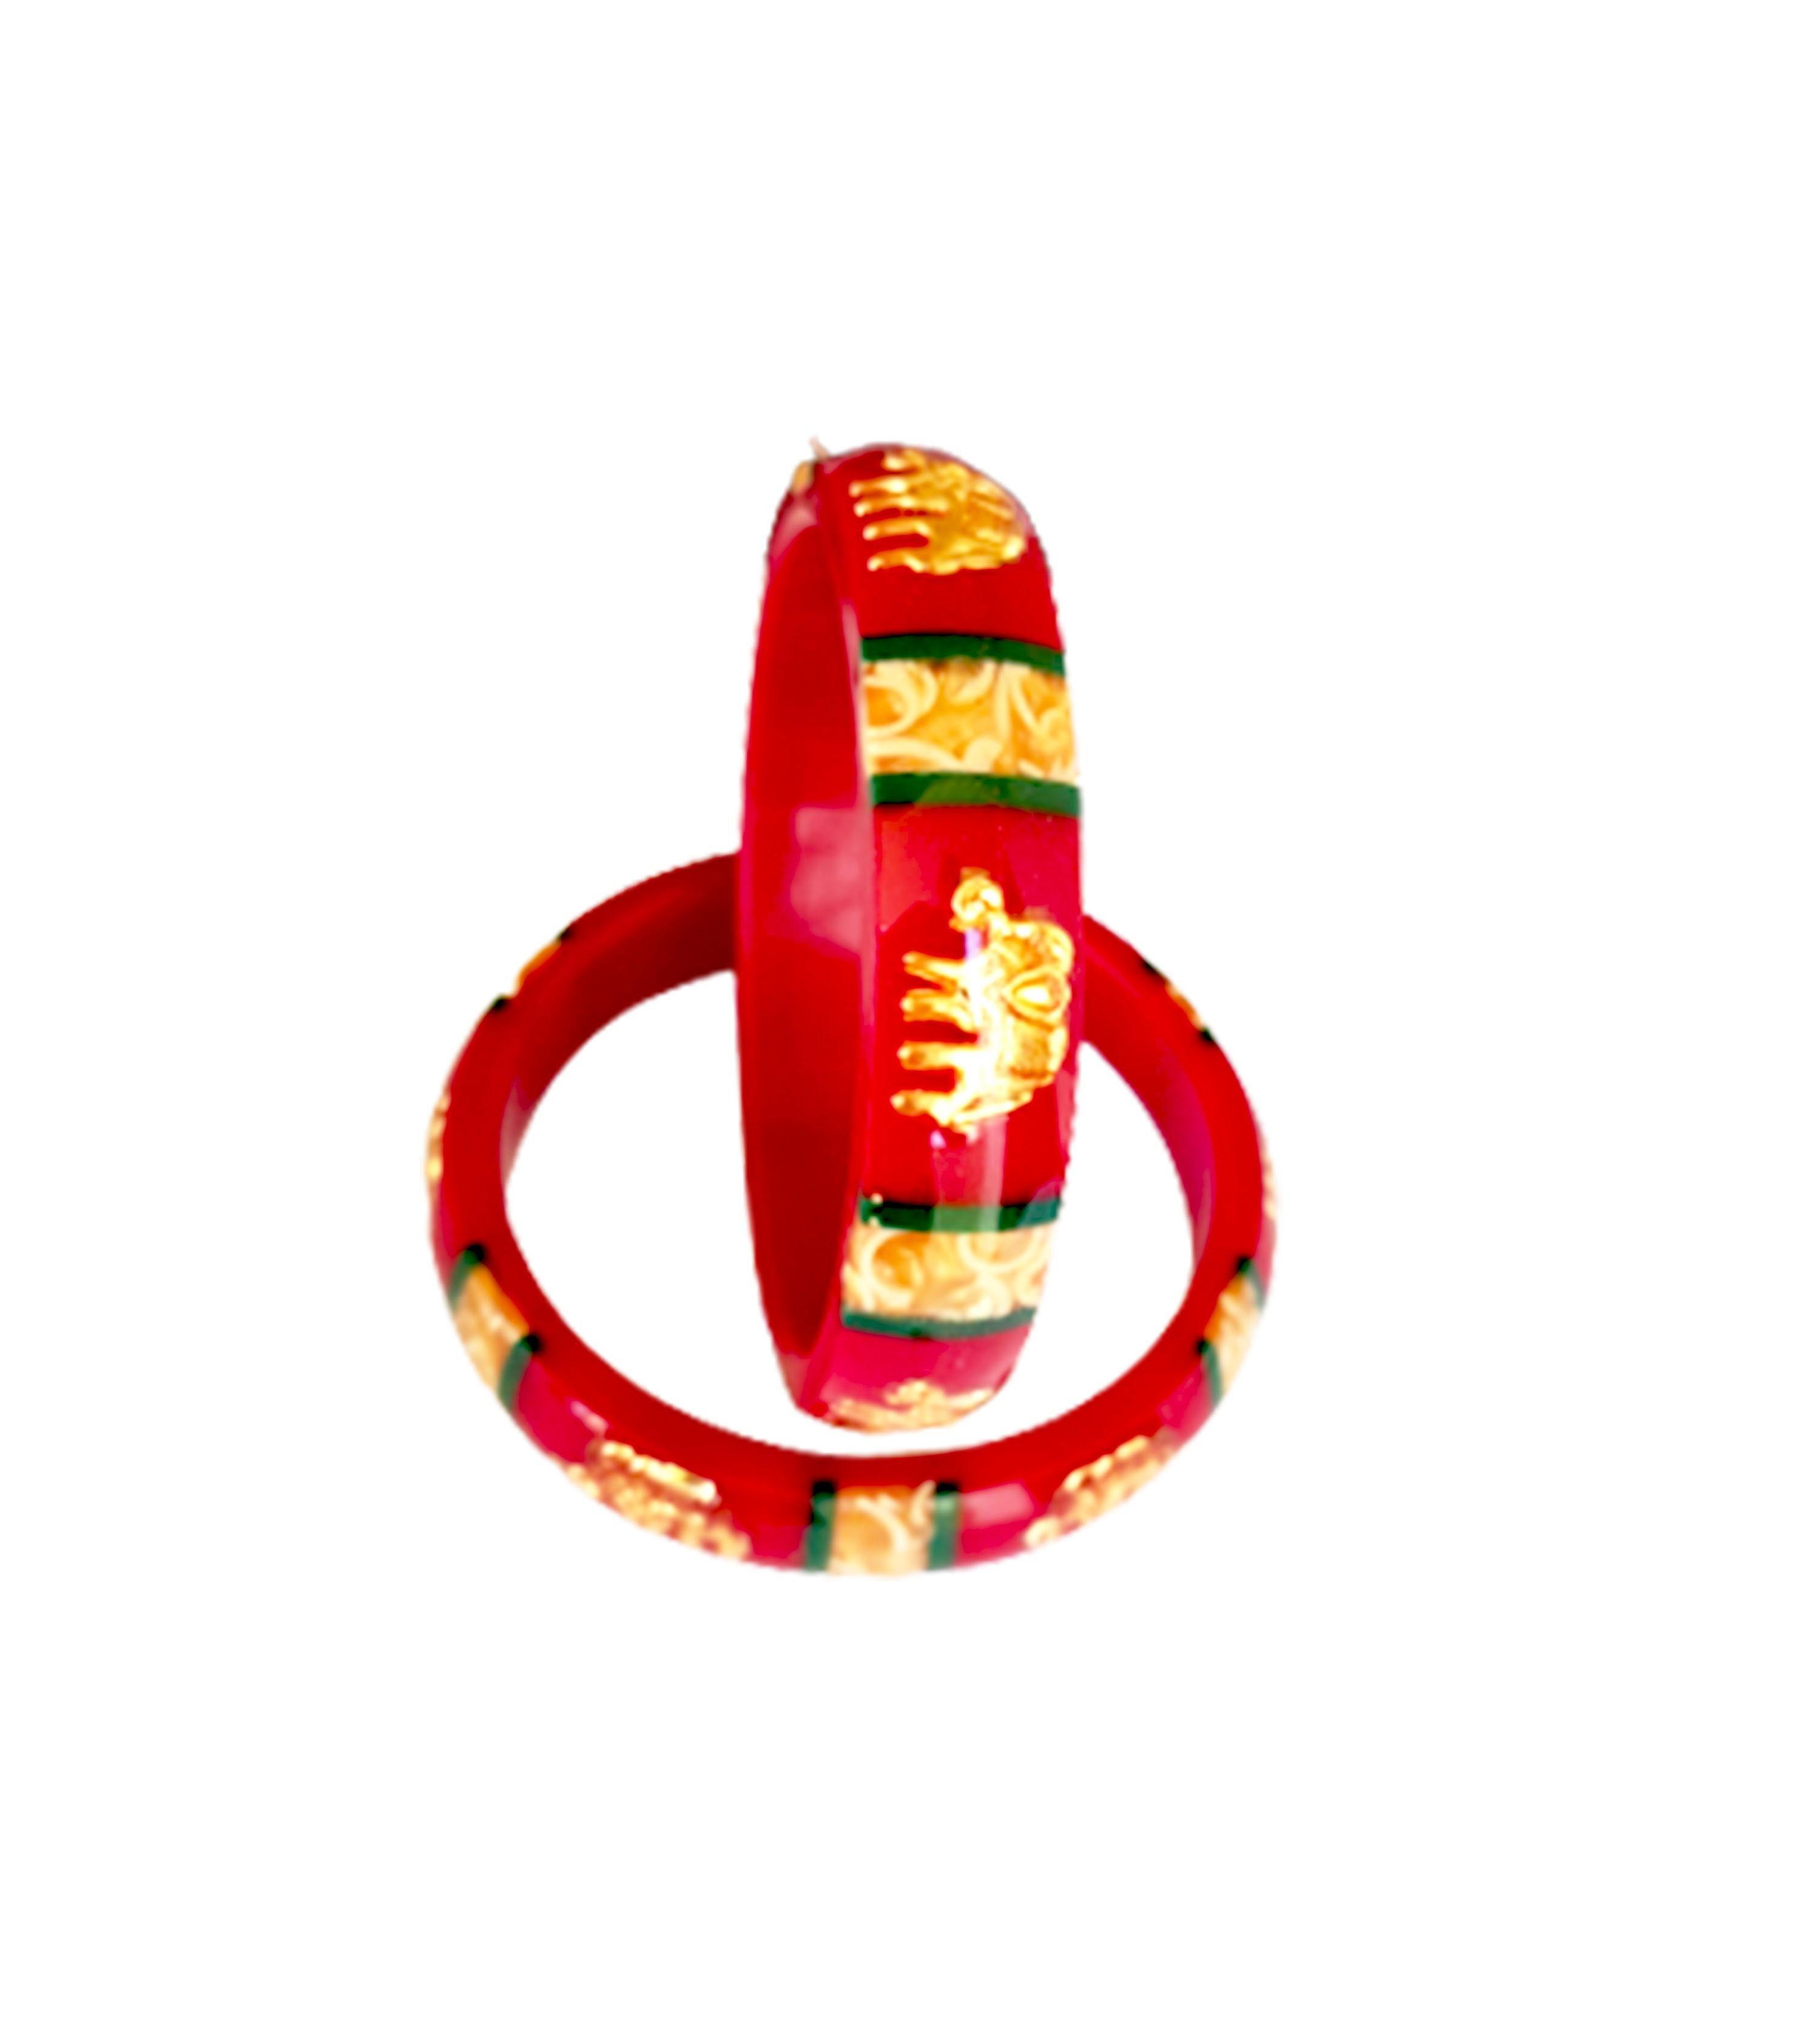
Bovzen Acrylic Pola Bangle Set Pack of 2 ( Size 2-4 )
Type: Bangles
Brand: BOVZEN
Price: Rs. 399
 Bovzen Gold Plated Laminated Acrylic Shakha Pola Bangle  Red Pola, Set of 2,Best quality Pola with Micro Gold Plated for long lasting of golden color; for both daily usage as well as occasional use. All sizes available, from smallest bangle size of 2-2 to highest bangle size of 2-12.
Features: Handmade Gold Plated Bangles### Its from West Bengal###Best quality Gold plating on Copper for long lasting###Base material is high quality Acrylic pipe
Included: One-Pair-of-Gold-Plated-Red--Pola-Acrylic-Bangles